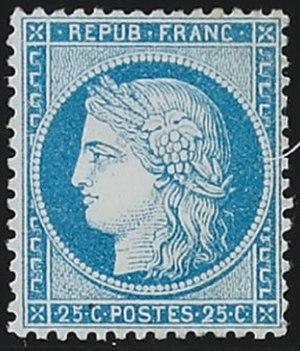
Timbre poste 25 centimes bleu, type Cérès, 3e République, 1871
Cet article recense les timbres de France émis en 1871 par l'administration des Postes.